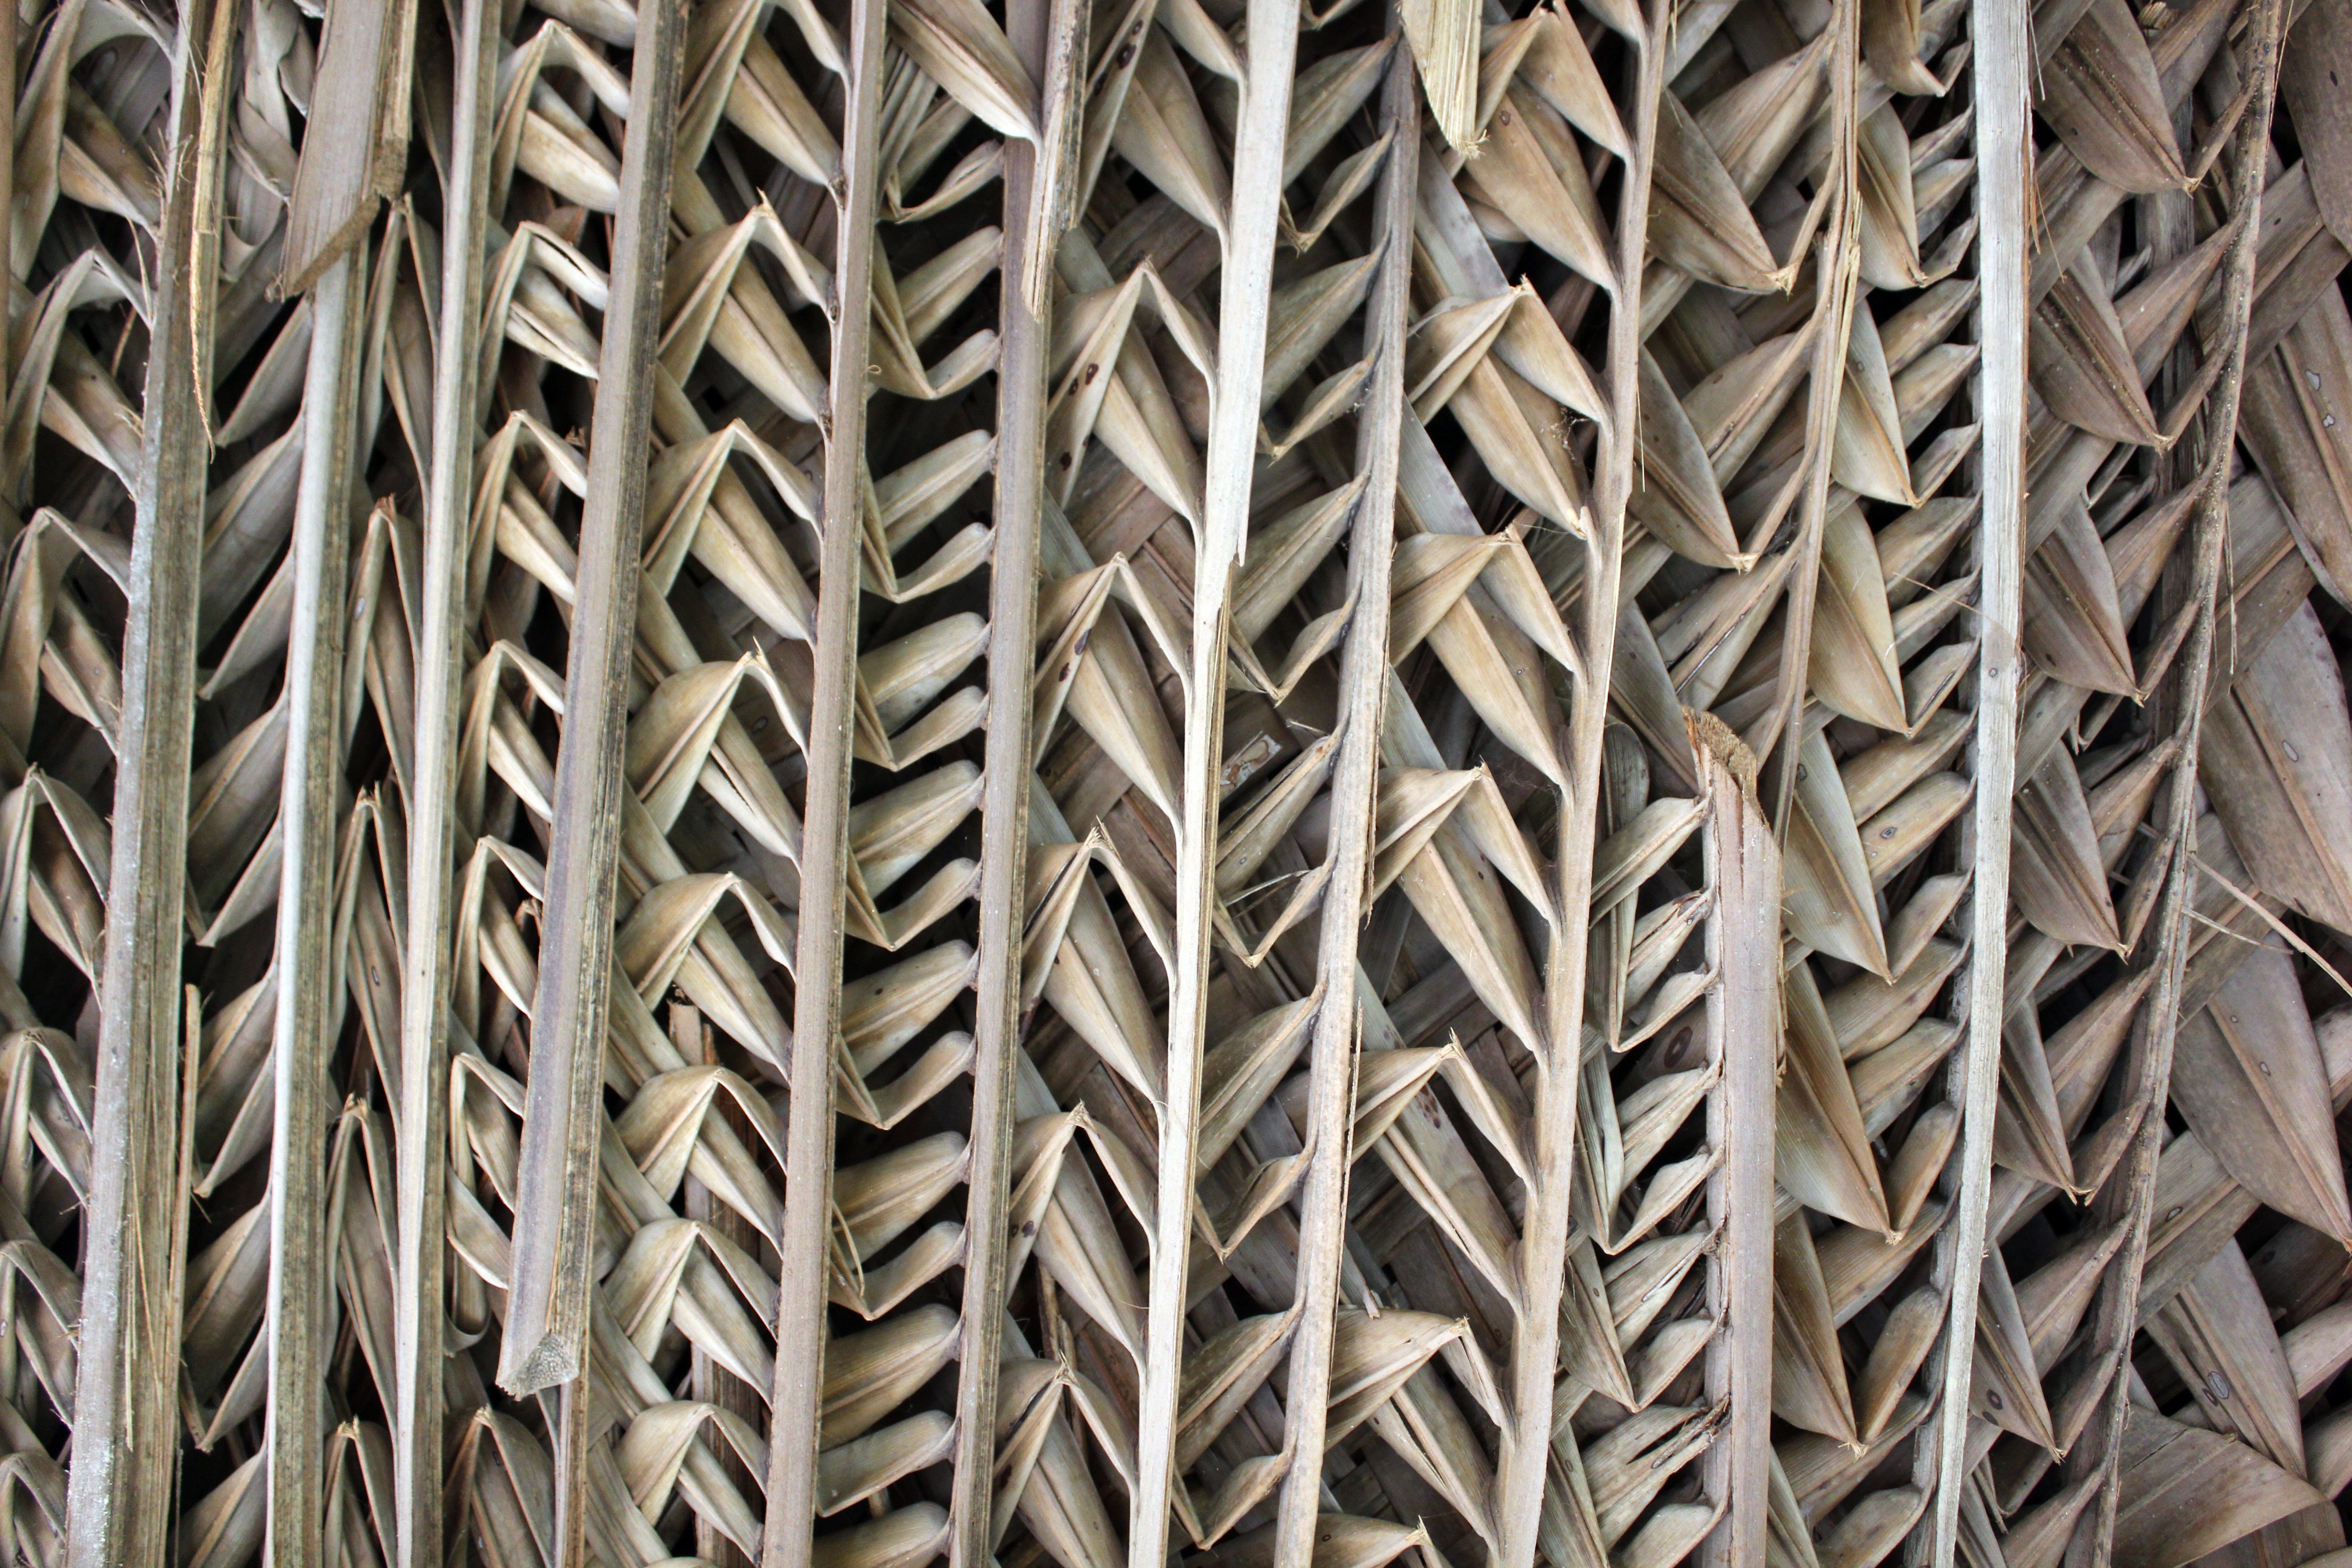
tree, nature, fence, wood, texture, leaf, wall, dry, pattern, line, palm, dried, material, interior design, textile, art, design, straw, backdrop, flooring, palm leaves, chain link fencing, weaved